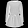
Label: Dress